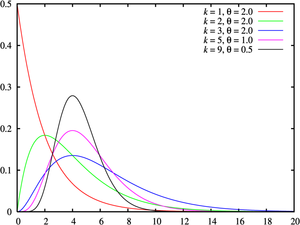
La distribution d'Erlang est une loi de probabilité continue, dont l'intérêt est dû à sa relation avec les distributions exponentielle et Gamma. Cette distribution a été développée par Agner Krarup Erlang afin de modéliser le nombre d'appels téléphoniques simultanés.
En théorie des probabilités et en statistiques, une distribution Gamma ou loi Gamma est un type de loi de probabilité de variables aléatoires réelles positives. La famille des distributions Gamma inclut, entre autres, la loi du χ² et les distributions exponentielles. Une distribution Gamma est caractérisée par deux paramètres qui affectent respectivement la forme et l'échelle de sa représentation graphique. Les distributions Gamma sont utilisées pour modéliser une grande variété de phénomènes, et tout particulièrement les phénomènes se déroulant au cours du temps où par essence, le temps écoulé est une grandeur réelle positive ; c'est le cas par exemple dans l'analyse de survie.